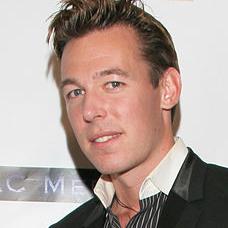
Age: 25